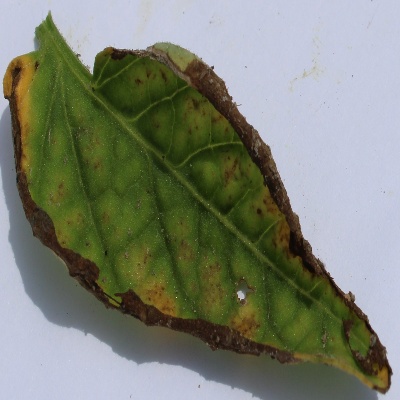
Crop: Tomato
Condition: leaf blight